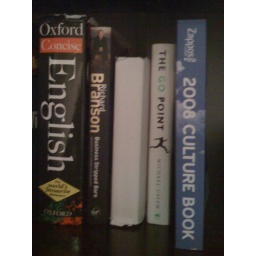
Zappos Culture book in my library